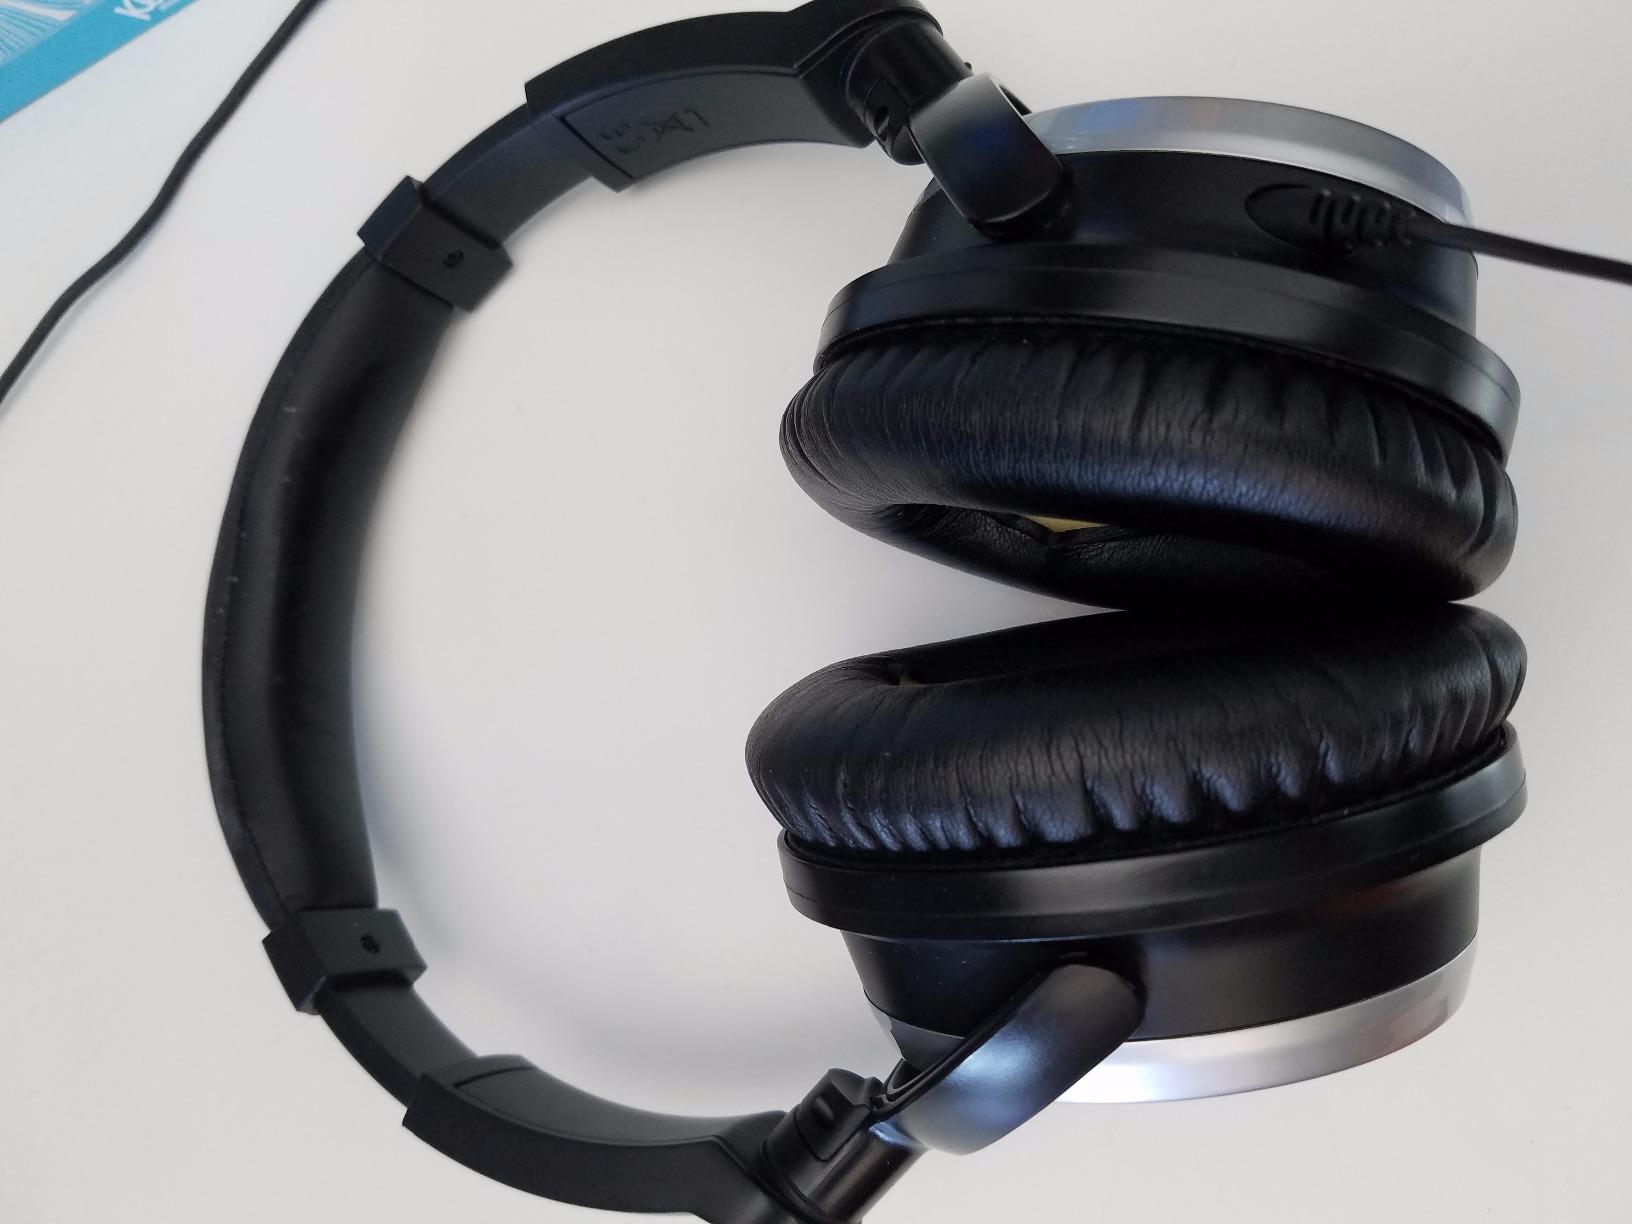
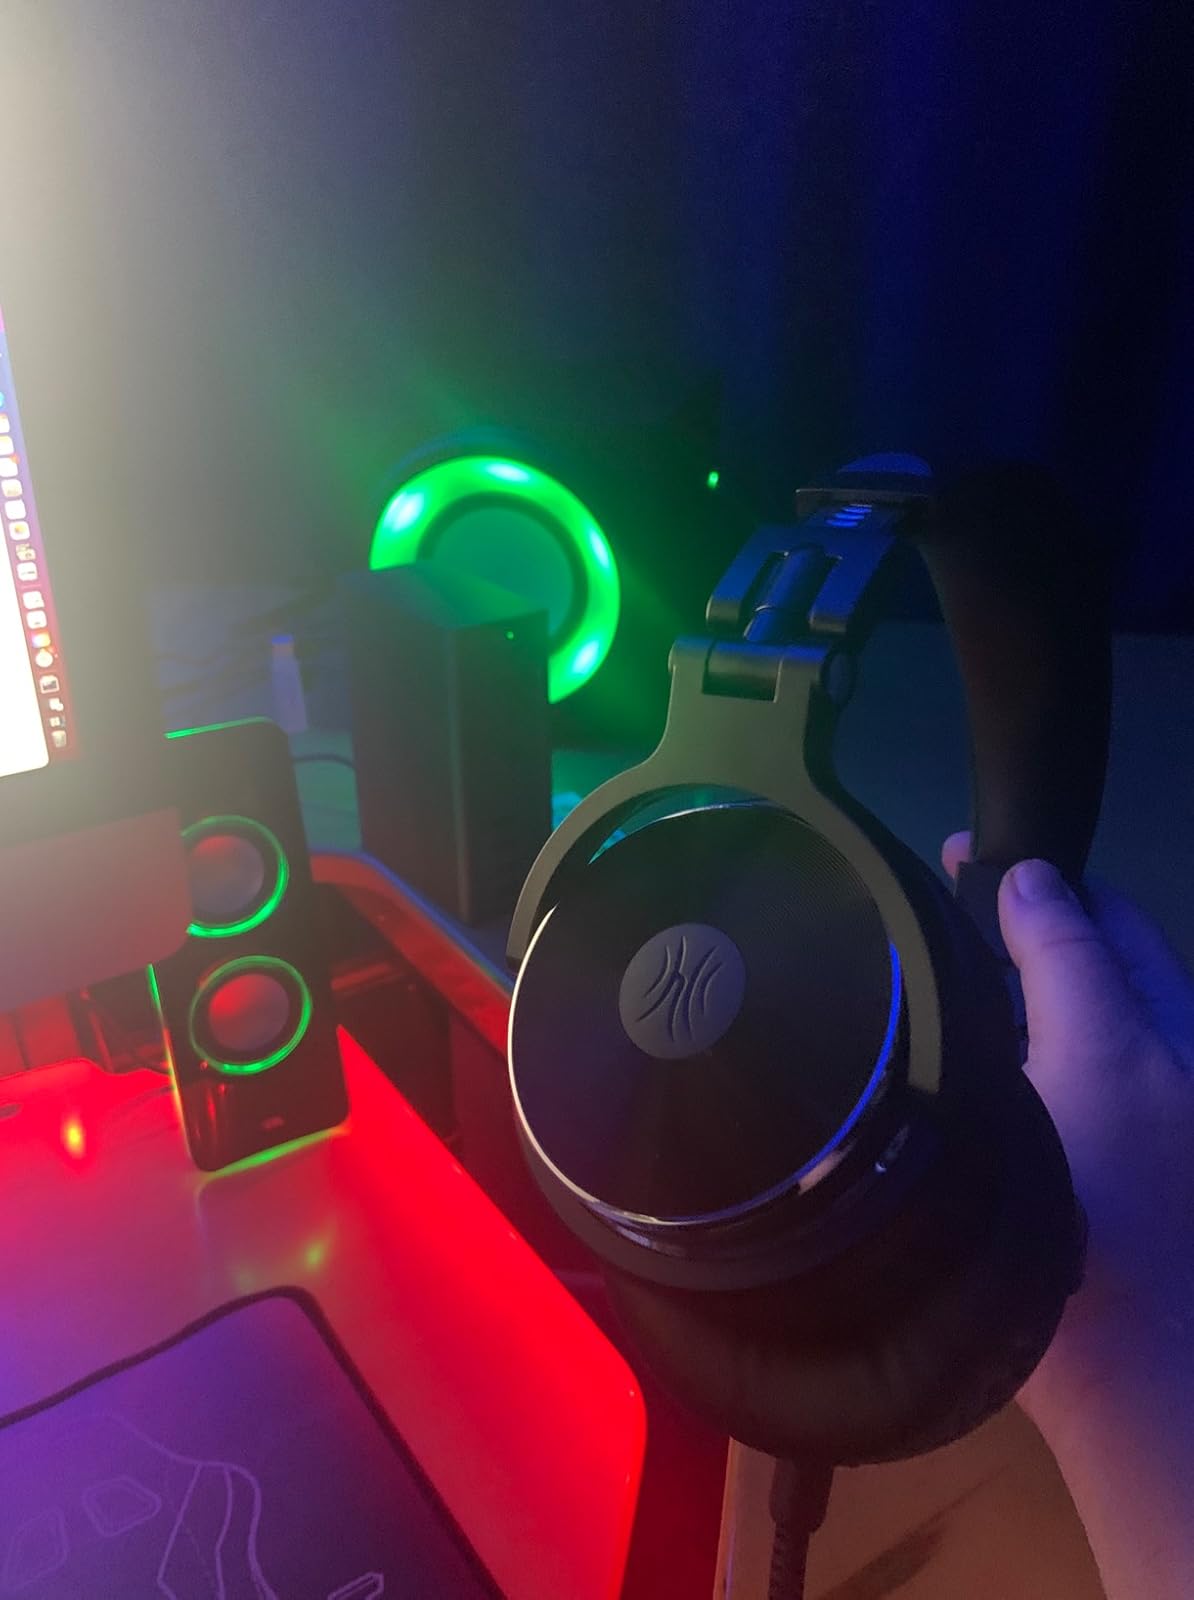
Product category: headphones
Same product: no